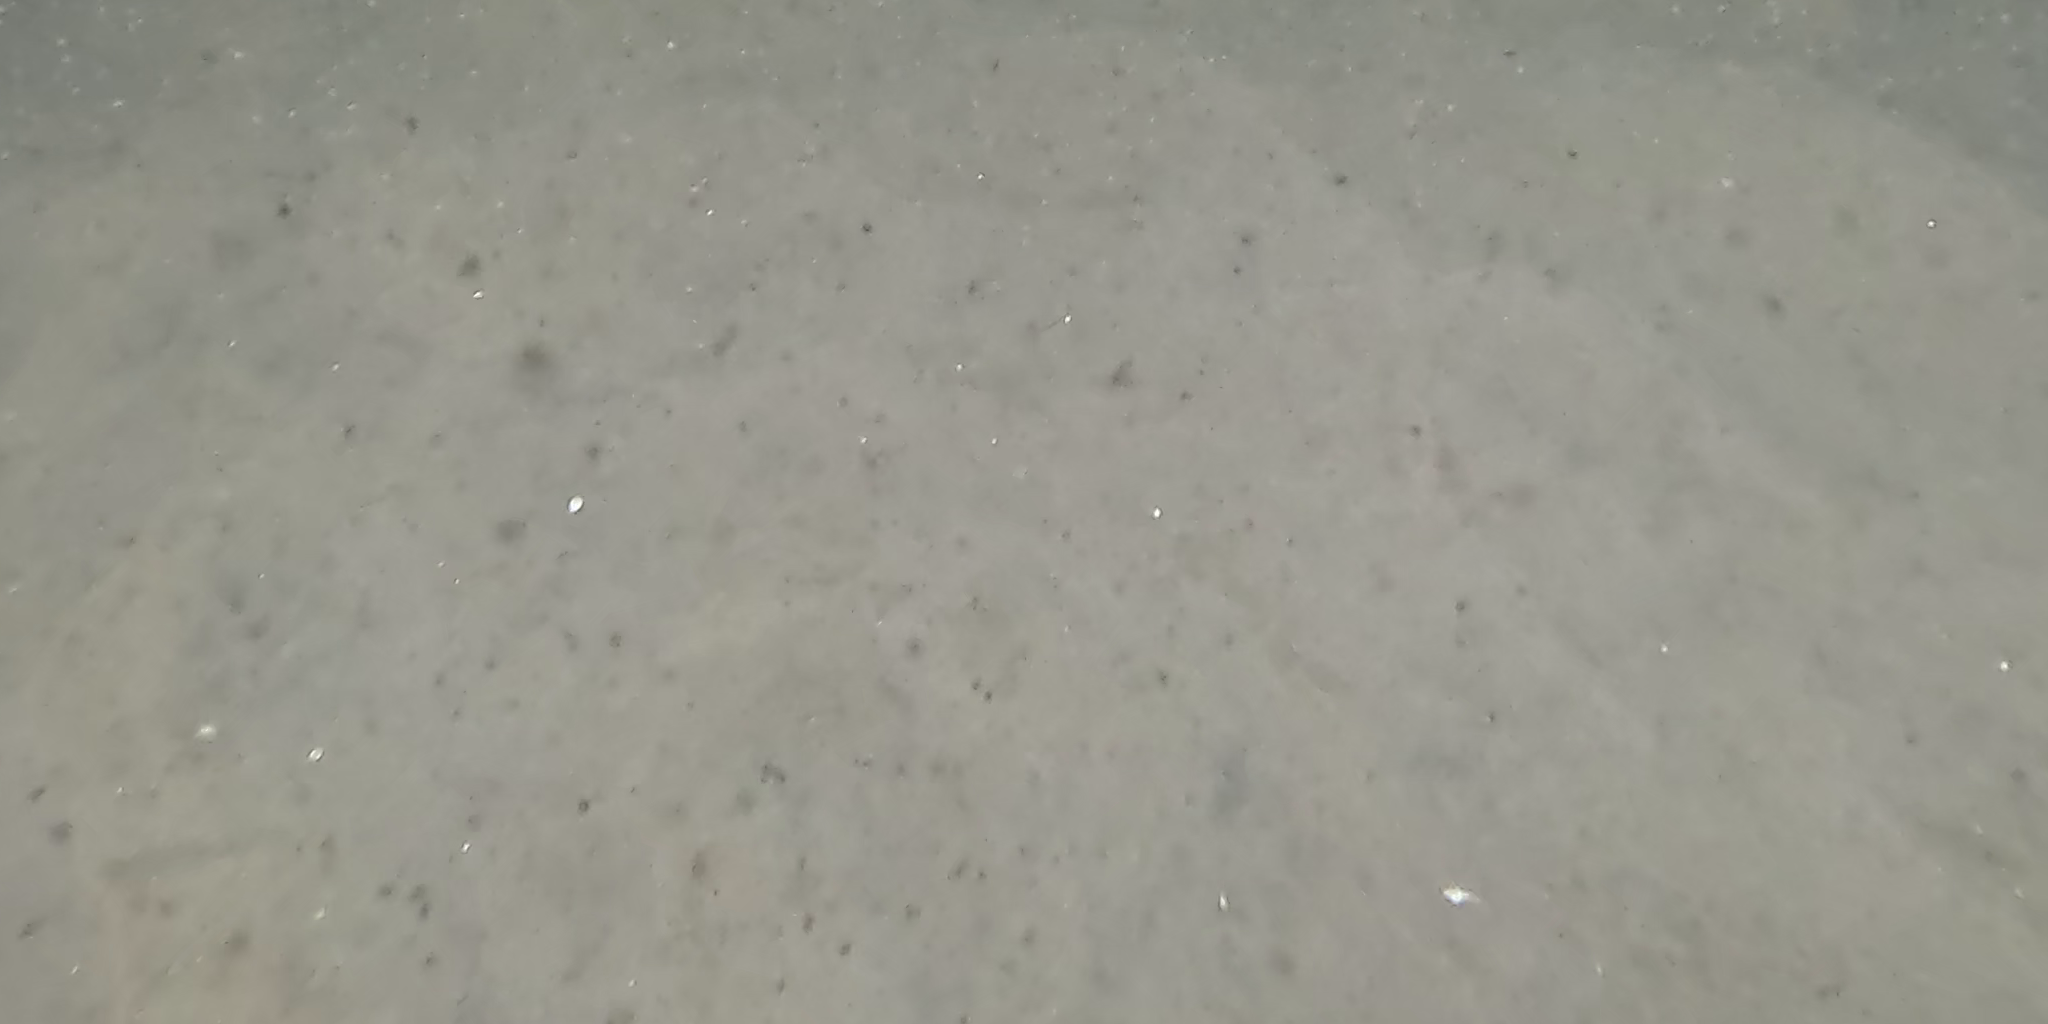
Seabed habitat: sand